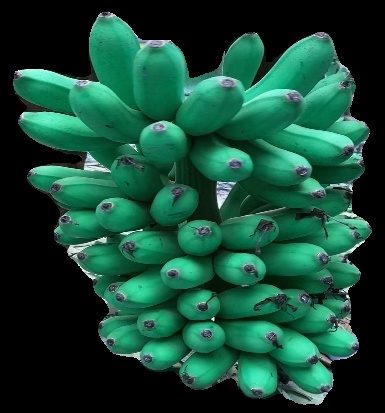
Variety: rasbale
Grade: grade1